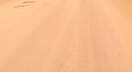
Surface type: ground